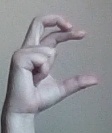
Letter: thal